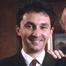
Age: 28